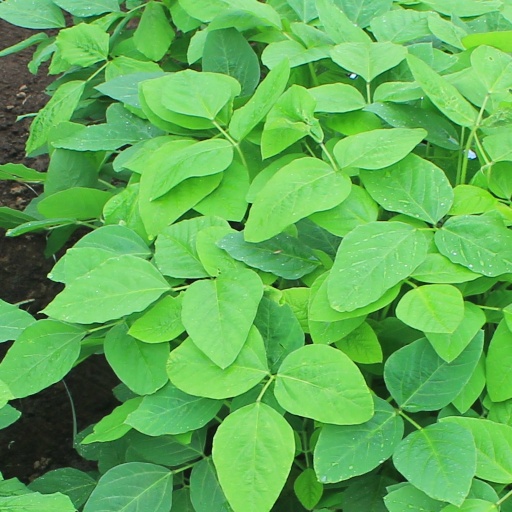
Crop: soybean